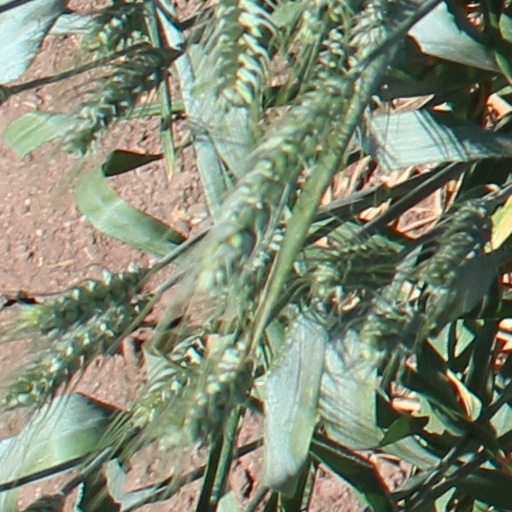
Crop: wheat